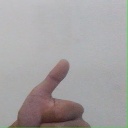
अक्षर: थ